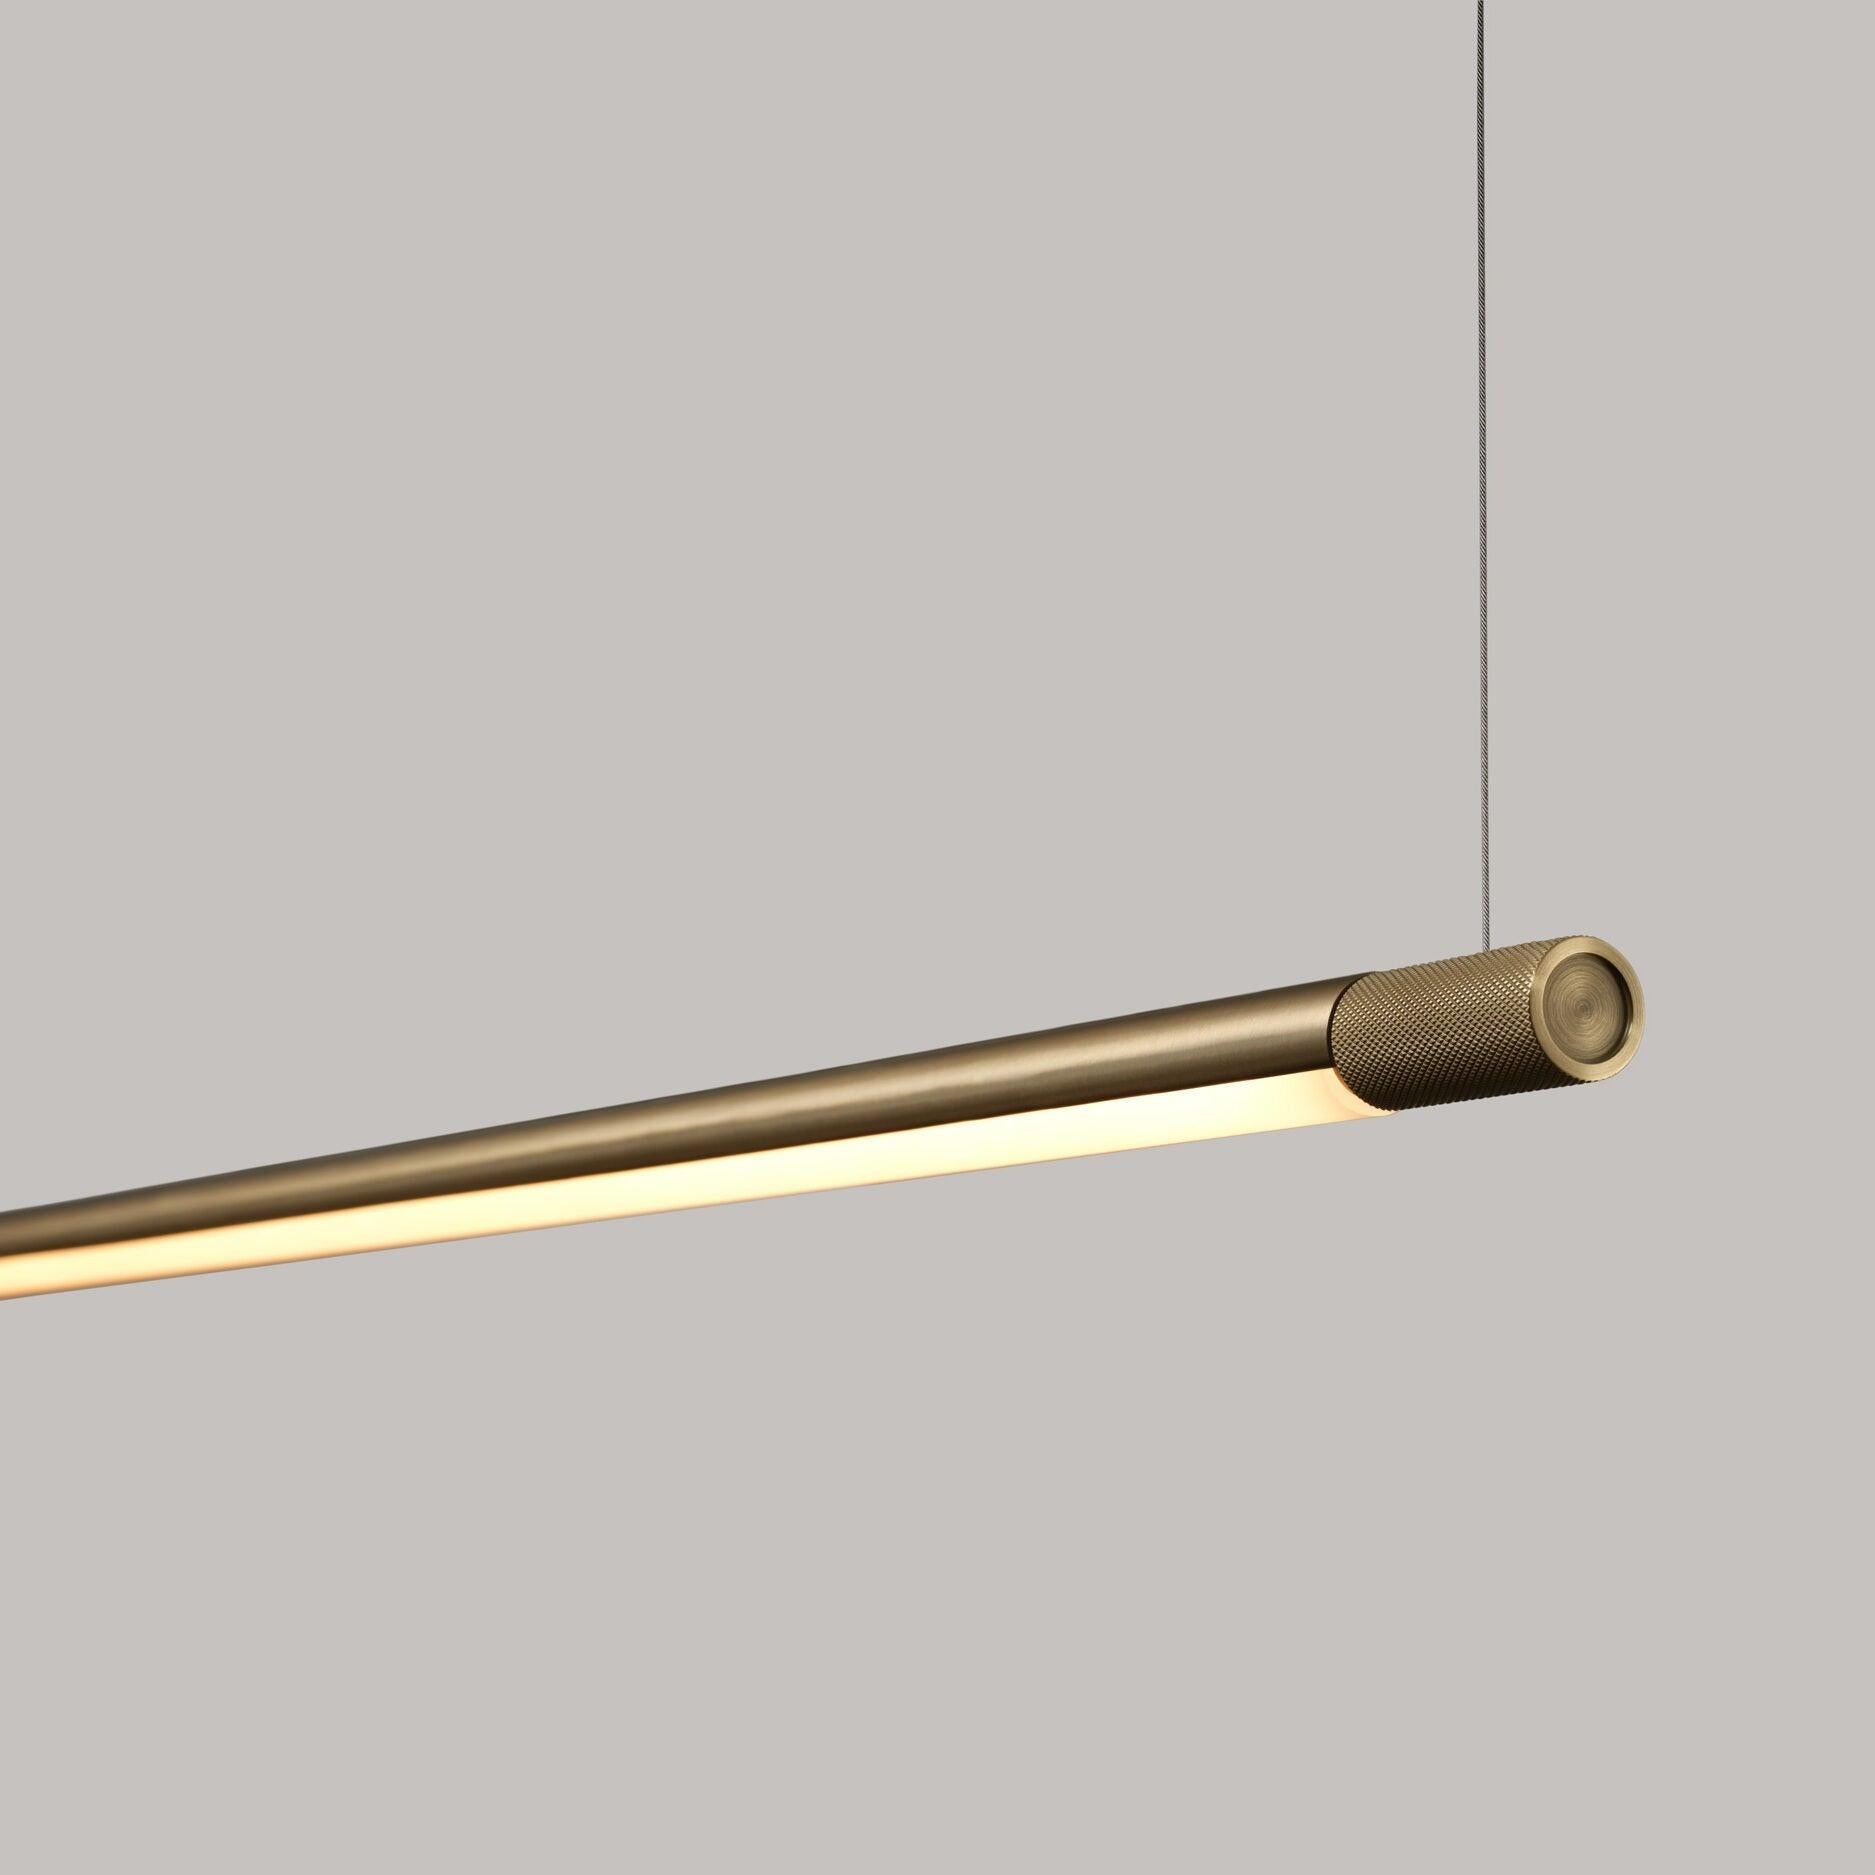
Lucia Pendant
Introducing the Lucia Pendant—a minimal, slender profile crafted in architectural bronze, extending the Lucia Series’ hallmark of refined aesthetics and exceptional functionality. Available in versatile lengths of 4’, 5’, 6’, 8’, 10’, and 12’, this pendant integrates into any interior, delivering a sophisticated blend of style, scale, and performance. Available Sizes and Dimensions: 10920 LED 48" 18 total watts ~1650 Fixture Lumens Universal 120-277V. Frame H 1” x W 1” x L 48” 1 lbs 10921 LED 60" 15 total watts ~1600 Fixture Lumens Universal 120-277V. Frame H 1” x W 1” x L 60” 13 lbs 10922 LED 72" 19 total watts ~2000 Fixture Lumens Universal 120-277V. Frame H 1” x W 1” x L 72” 15 lbs 10925 LED 94" 24 total watts ~2550 Fixture Lumens Universal 120-277V. Frame H 1” x W 1” x L 42” 22 lbs 10926 LED 118" 27 total watts ~2900 Fixture Lumens Universal 120-277V. Frame H 1” x W 1” x L 118” 26 lbs 10927 LED 142" 32 total watts ~3400 Fixture Lumens Universal 120-277V. Frame H 1” x W 1” x L 142” 30 lbs Finishes: Antiqued Bronze, Blackened Bronze, Earthen Bronze, Satin Bronze, Satin Nickel (Specialty) Designed by: Boyd Design Studios
Brand: Boyd Lighting
Category: Home & Garden > Lighting > Lighting Fixtures > Chandeliers